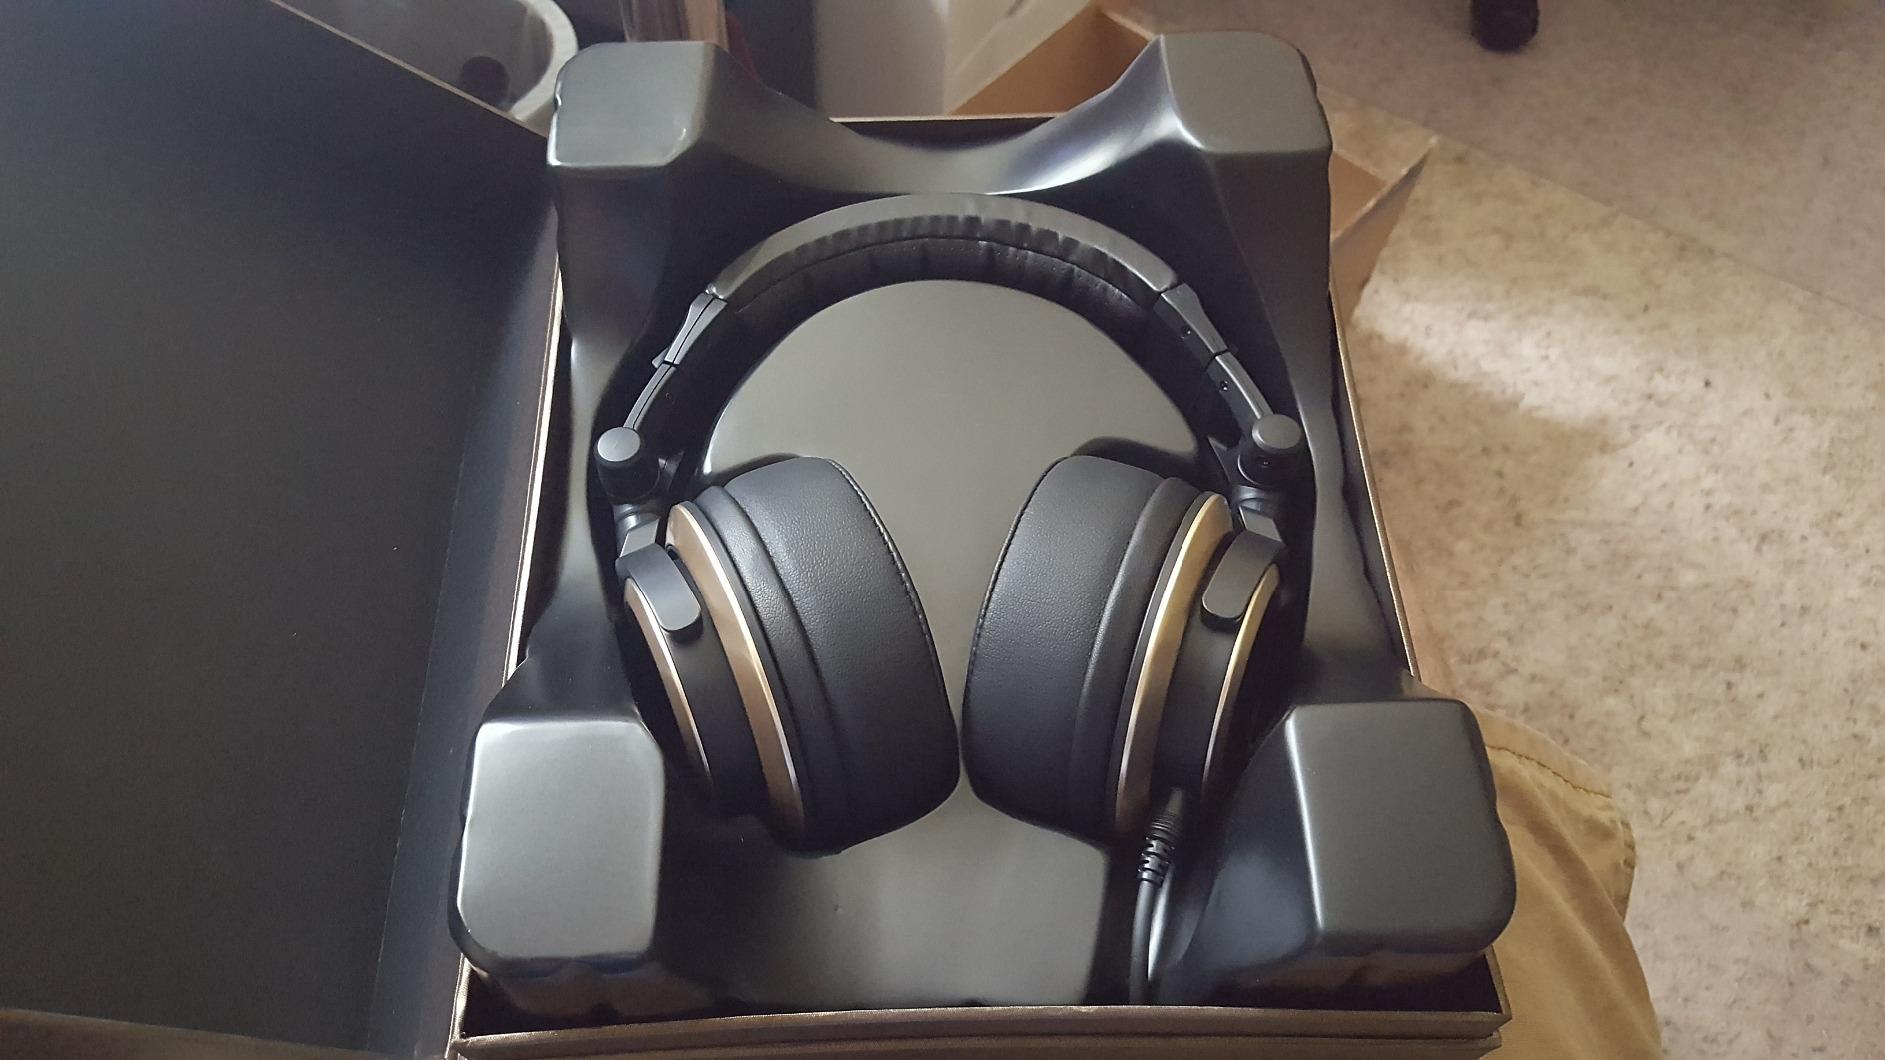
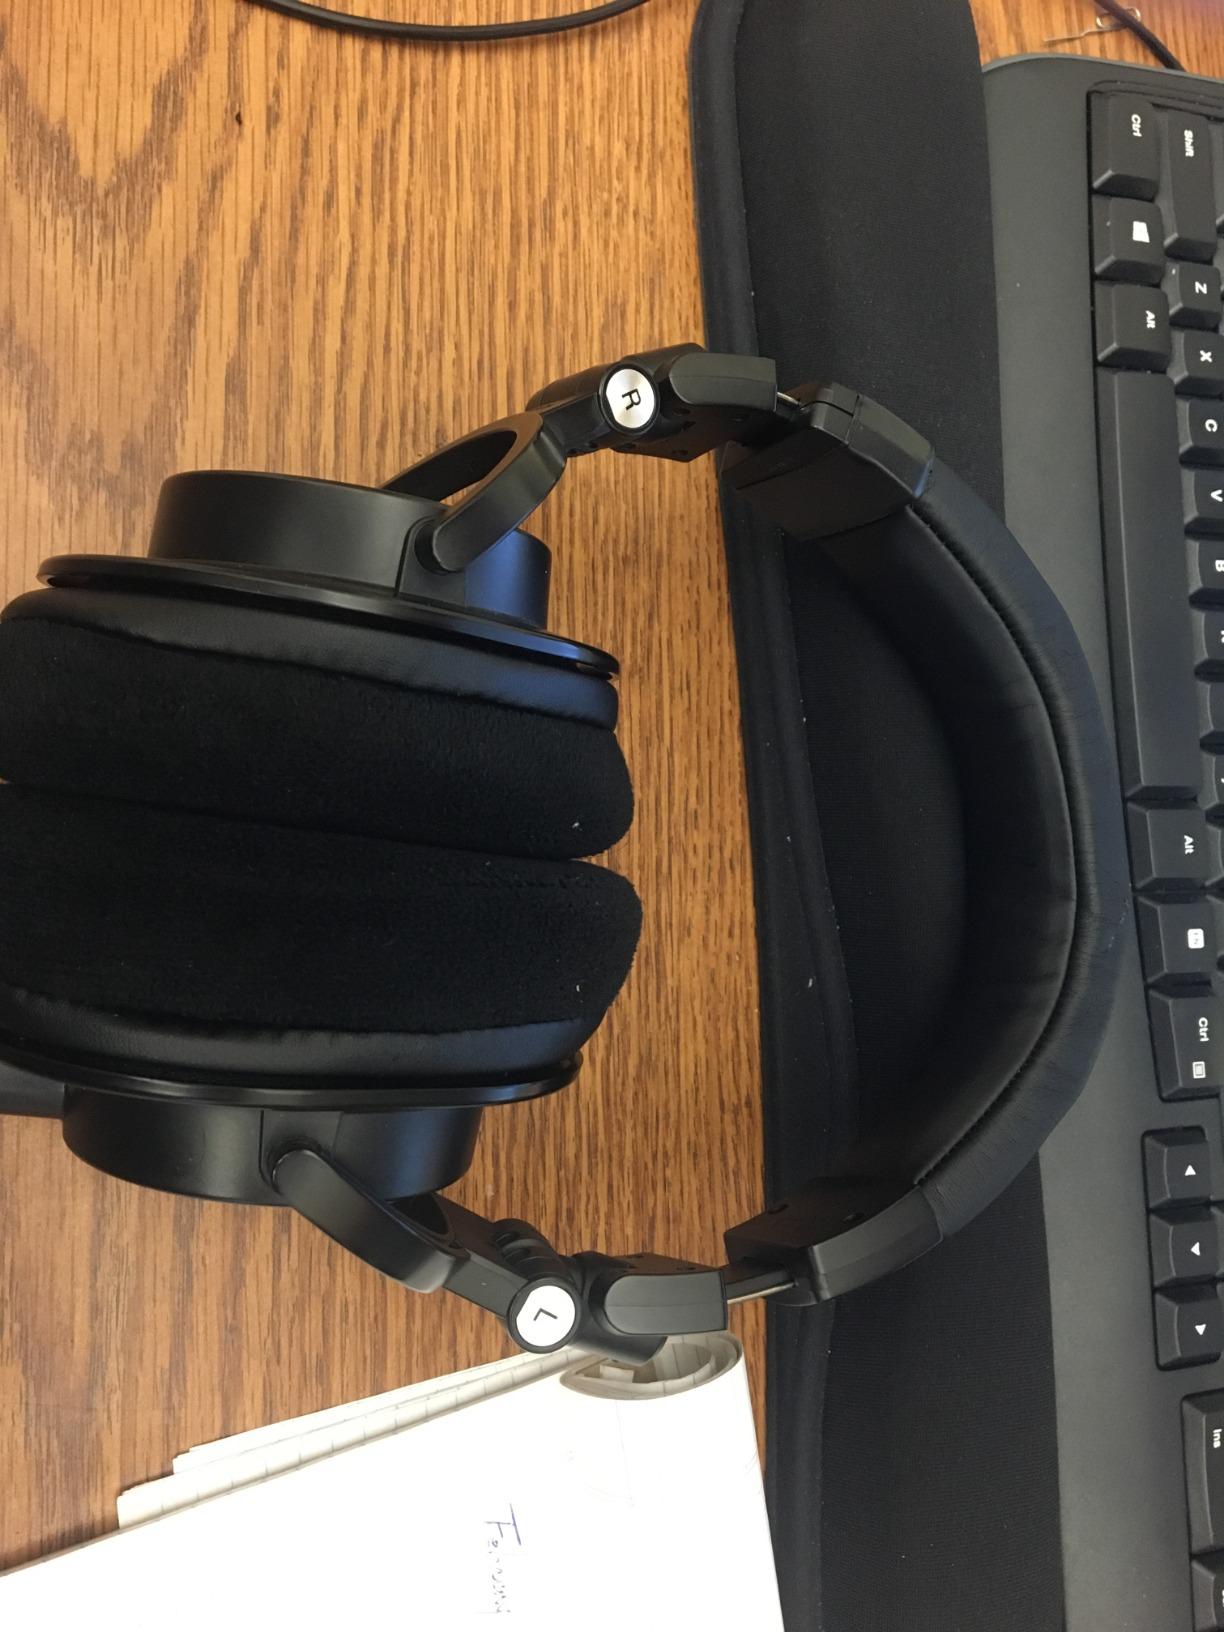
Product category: headphones
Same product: no